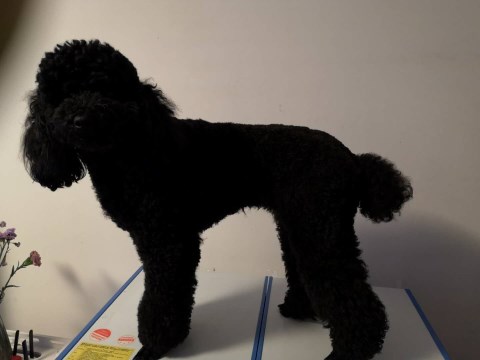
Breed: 2925-n000114-toy_poodle